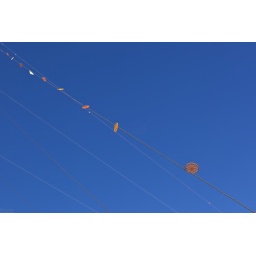
Abstract image showing orange discs over a clear blue sky